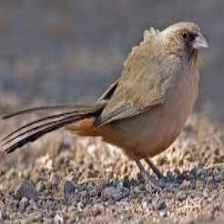
Species: ALBERTS TOWHEE
Scientific name: PIPILO ABERTI